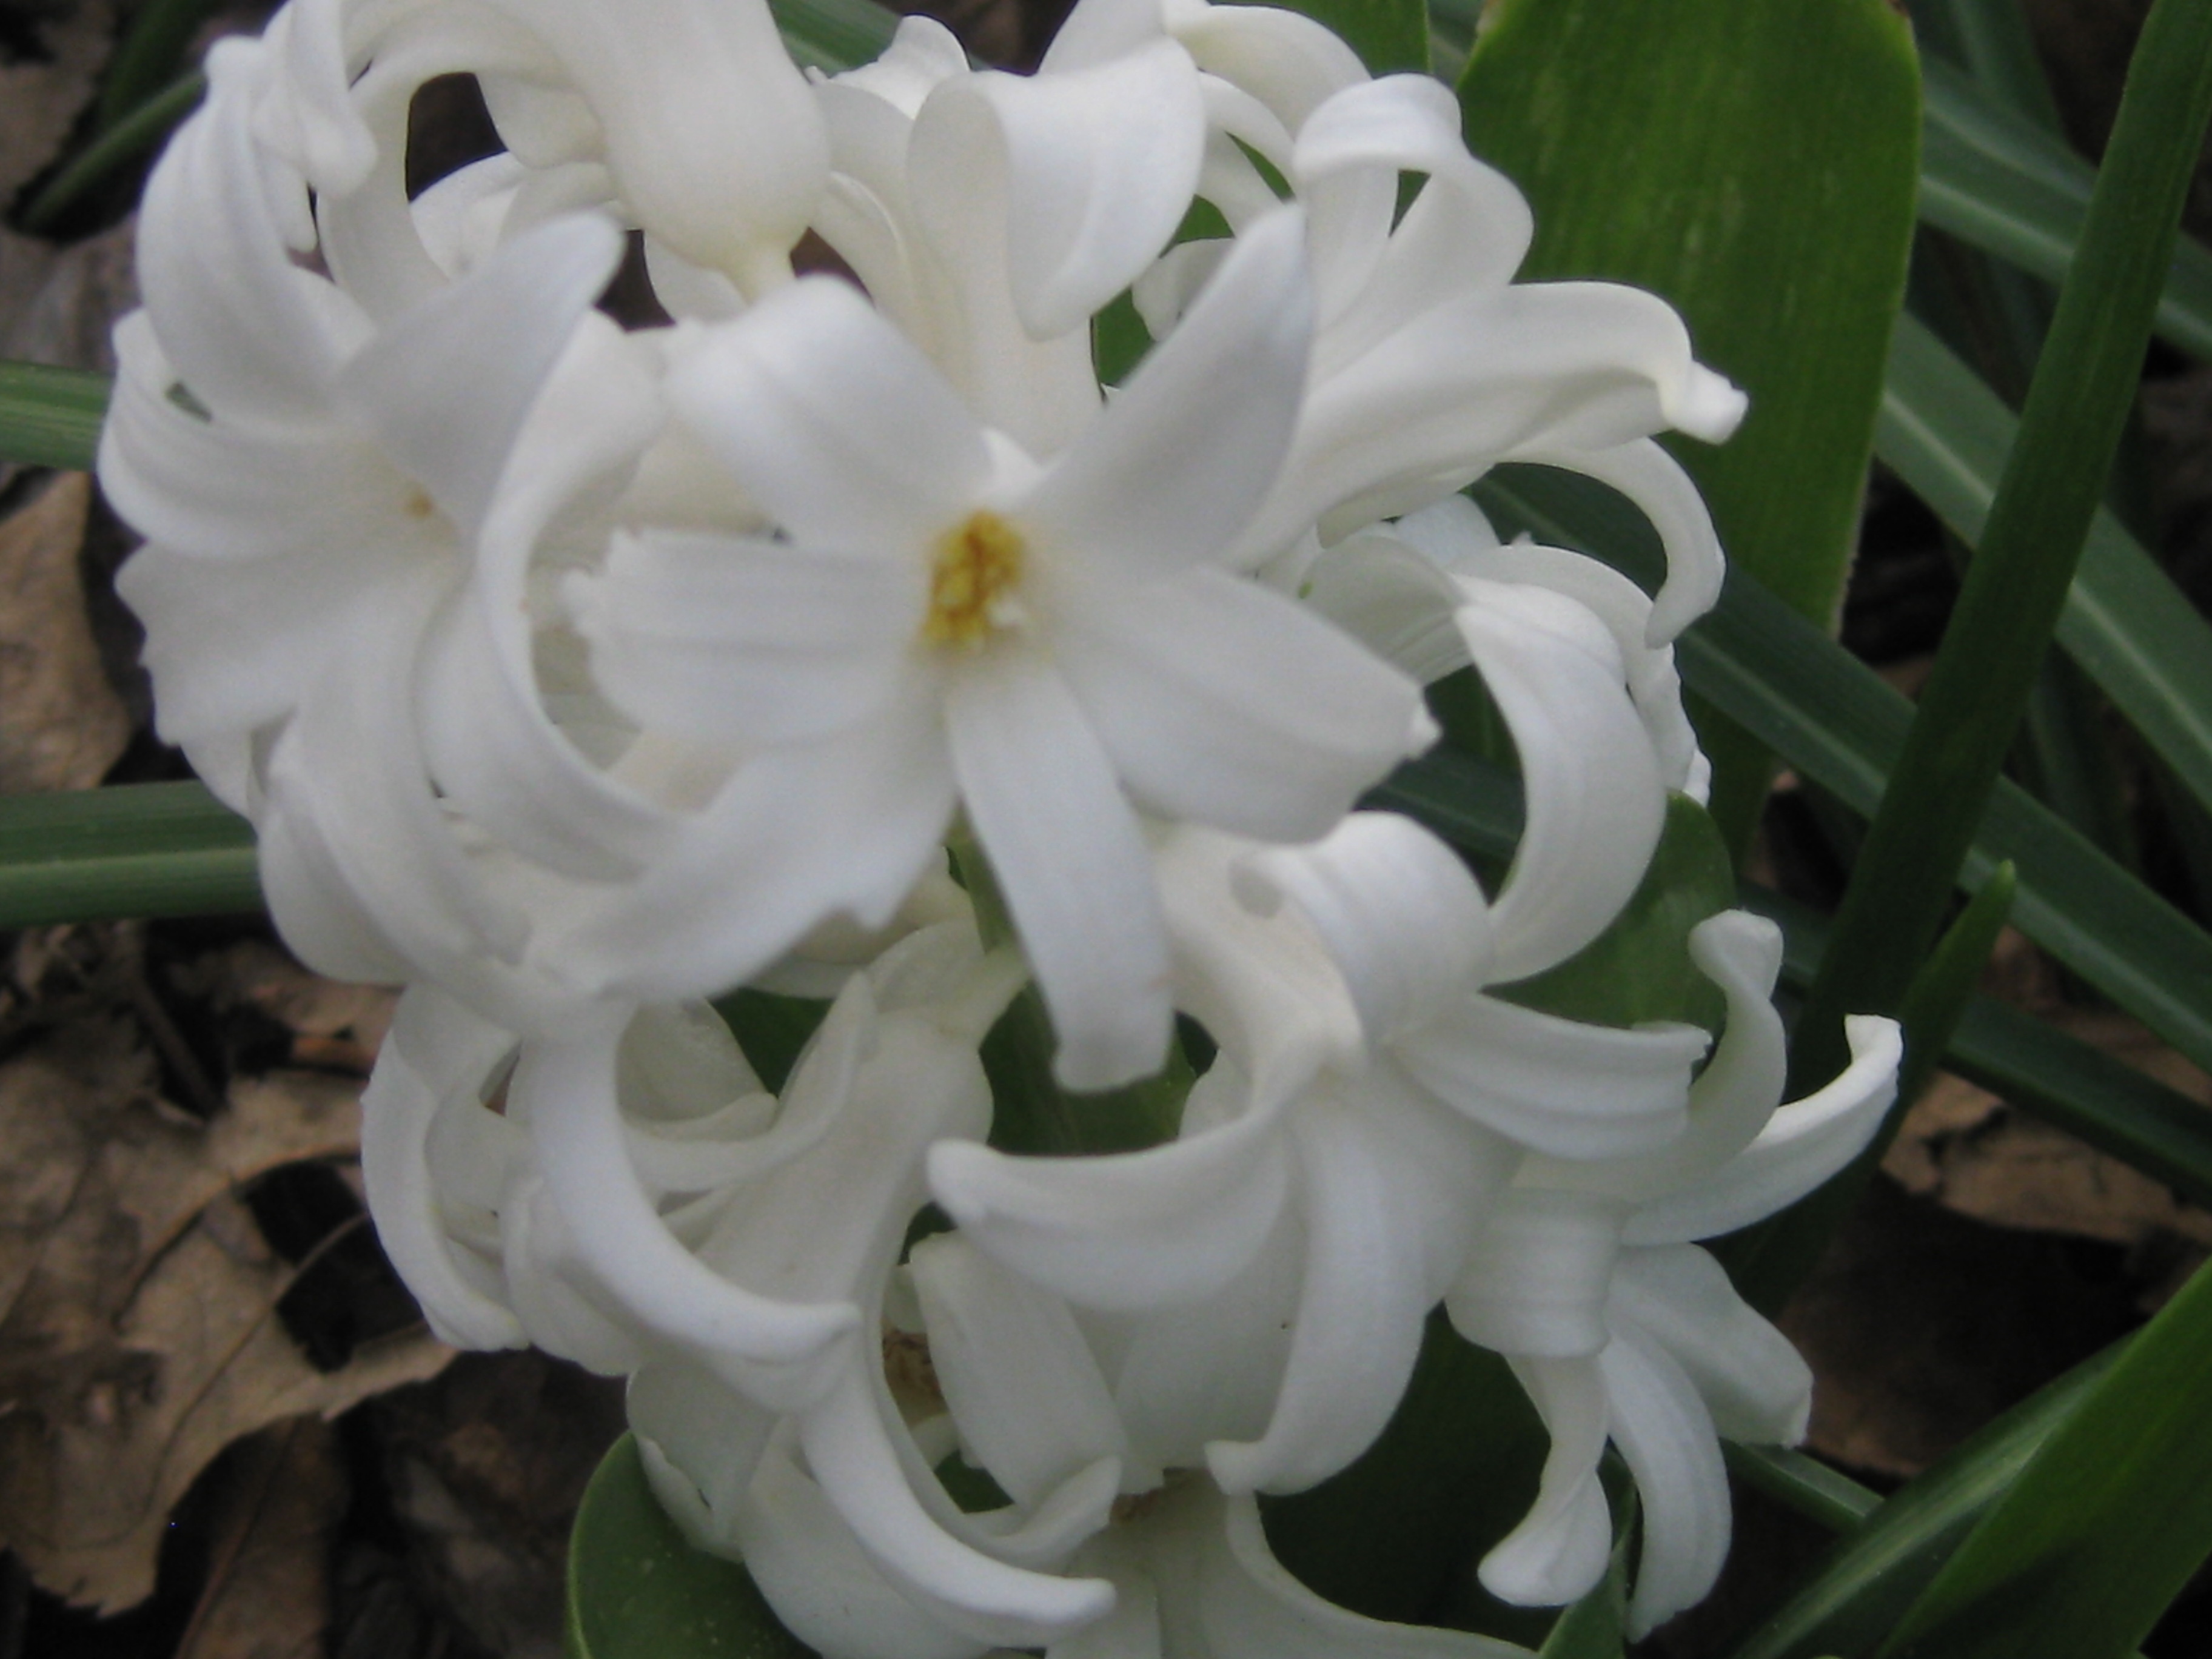
plant, flower, botany, flora, shrub, lily, hyacinth, jasmine, flowering plant, dendrobium, land plant, tuberose